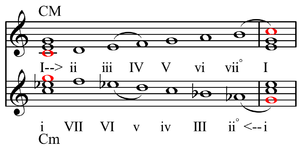
La théorie néo-riemannienne est un ensemble disparate d'idées présentes dans les ouvrages de théoriciens de la musique tels que David Lewin, Brian Hyer, Richard Cohn et Henry Klumpenhouwer. Ce qui rassemble ces idées est une volonté centrale de vouloir mettre les harmonies en relation directe les unes avec les autres sans nécessairement faire référence à une tonique. À l'origine, ces harmonies étaient des accords majeurs et mineurs ; par la suite, la théorie néo-riemannienne a également été étendue à des dissonances. La proximité harmonique est typiquement jugée grâce à la proximité des voix. Ainsi, les accords de do majeur et de mi mineur sont proches de par l'unique demi-ton les séparant. Les mouvements entre les harmonies simples est décrit par des simples transformations. Par exemple, le mouvement entre l'accord de do majeur et de mi mineur, peu importe la direction, est décrit par une transformation « L ». Les progressions étendues sont typiquement représentées sur une surface plane ou une carte, qui décrit l'entièreté du système de relations.